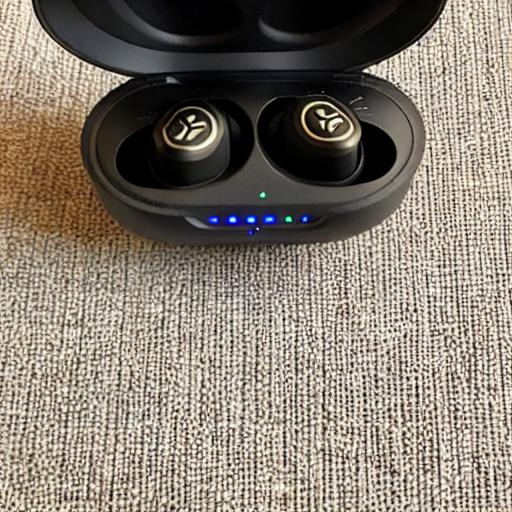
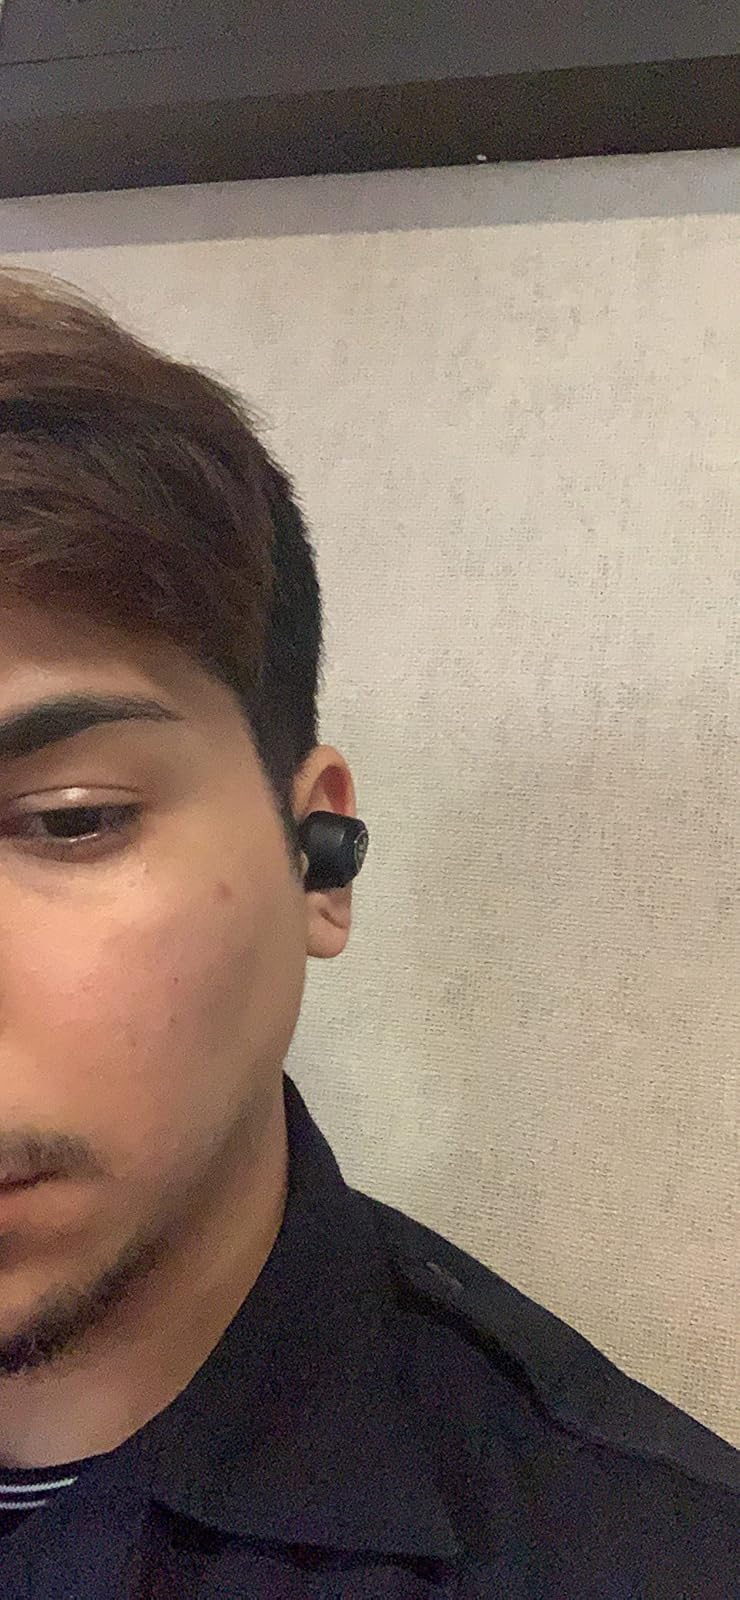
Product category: earbuds
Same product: no